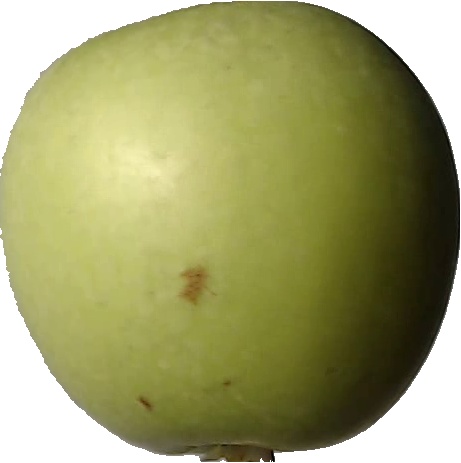
Label: apple_granny_smith_1